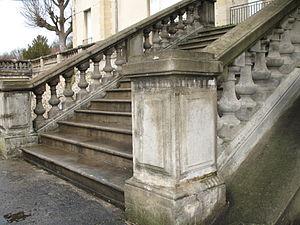
Ancien château de Triel à Triel-sur-Seine (Yvelines) - Escalier monumental
Le château de Triel, aujourd'hui disparu, était situé sur la rive droite de la Seine, sur la commune de Triel-sur-Seine, dans le département des Yvelines.